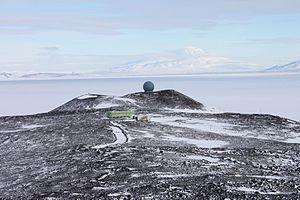
Arrival Heights sont des hauteurs s'étendant du nord-est au sud-ouest le long du côté ouest de la péninsule de Hut Point dans l'île de Ross, en Antarctique.